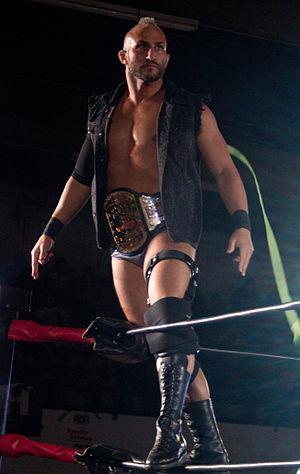
Tommaso Whitney est un catcheur américain plus connu sous le nom de Tommaso Ciampa. Il travaille actuellement à la World Wrestling Entertainment dans la division NXT.